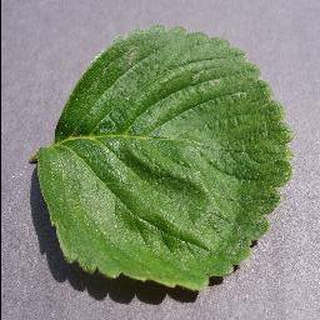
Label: healthy_strawberry